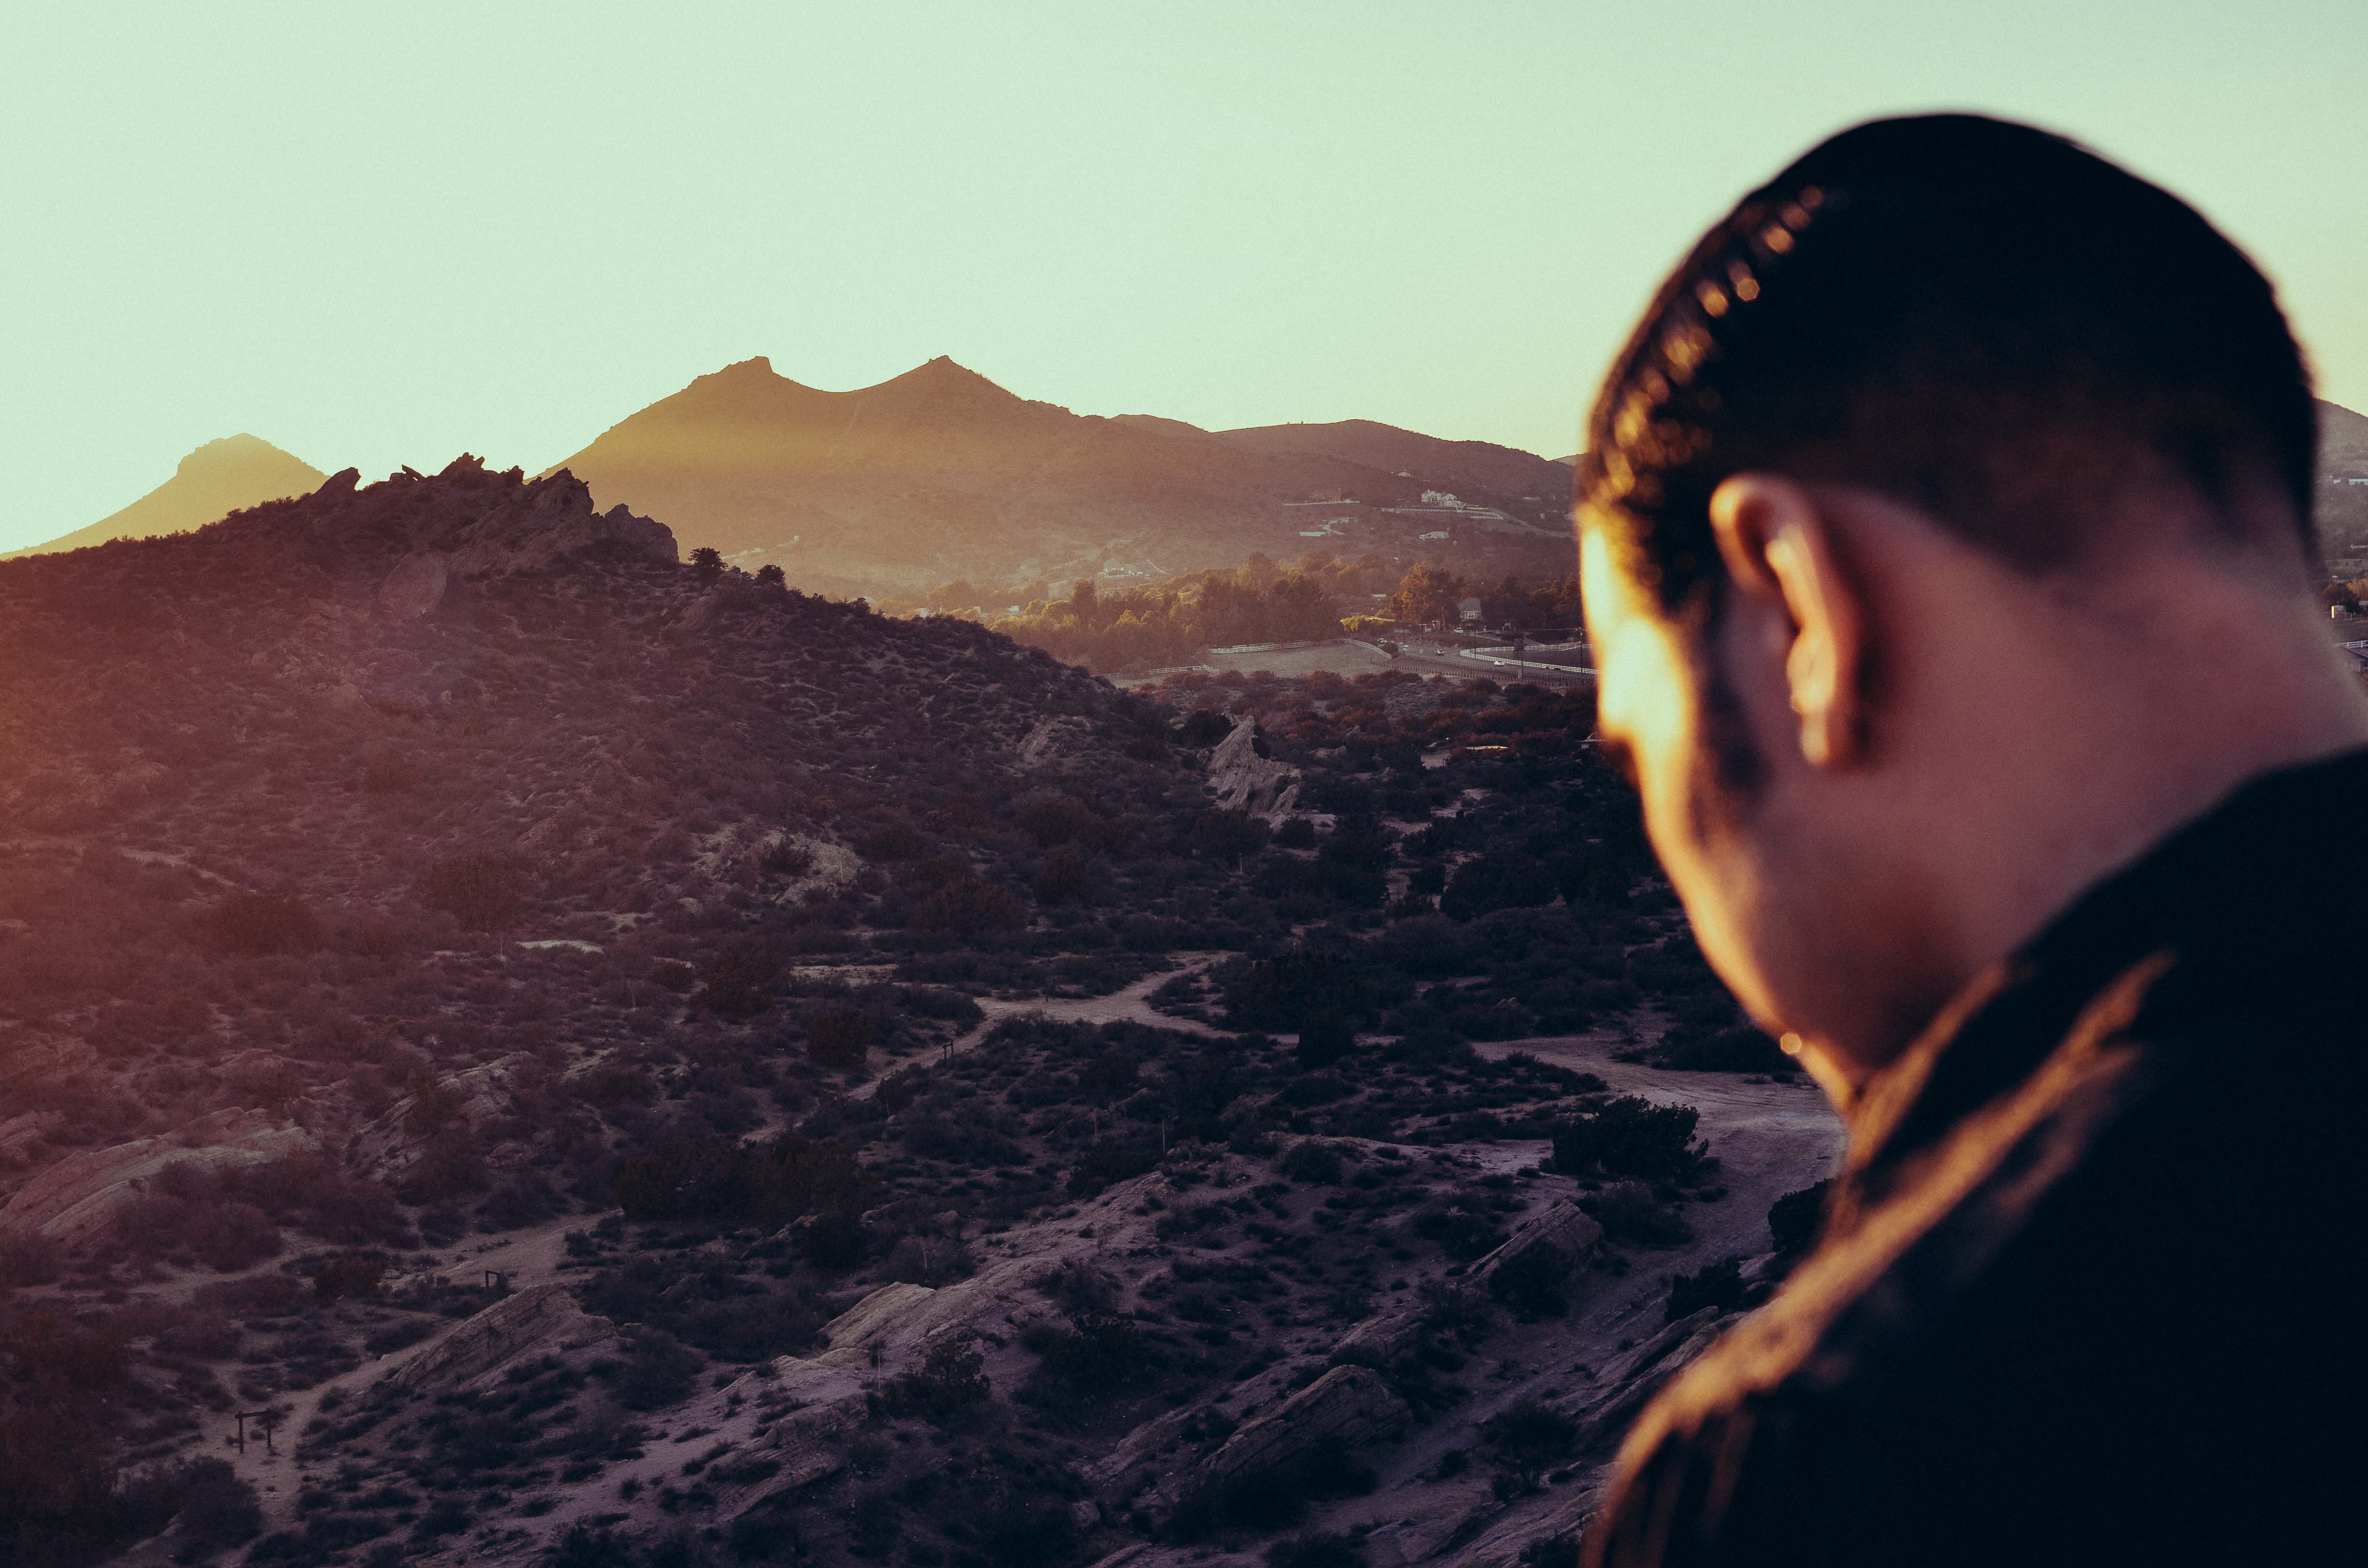
man, landscape, nature, person, mountain, cloud, sunset, sunlight, morning, adventure, view, trip